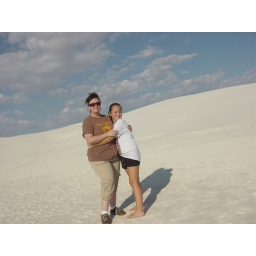
Peyton and I in the white sand and wind.